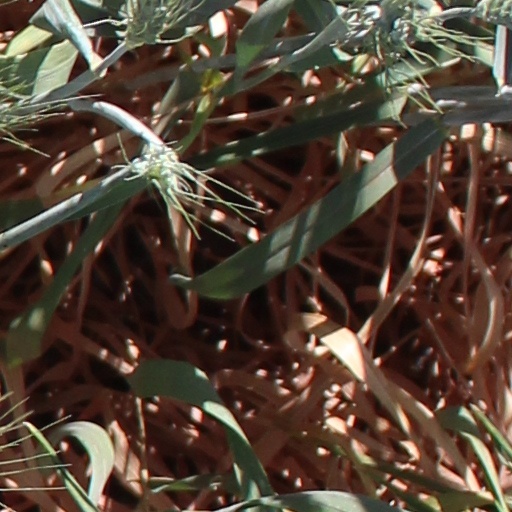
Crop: wheat